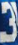
Number: 3